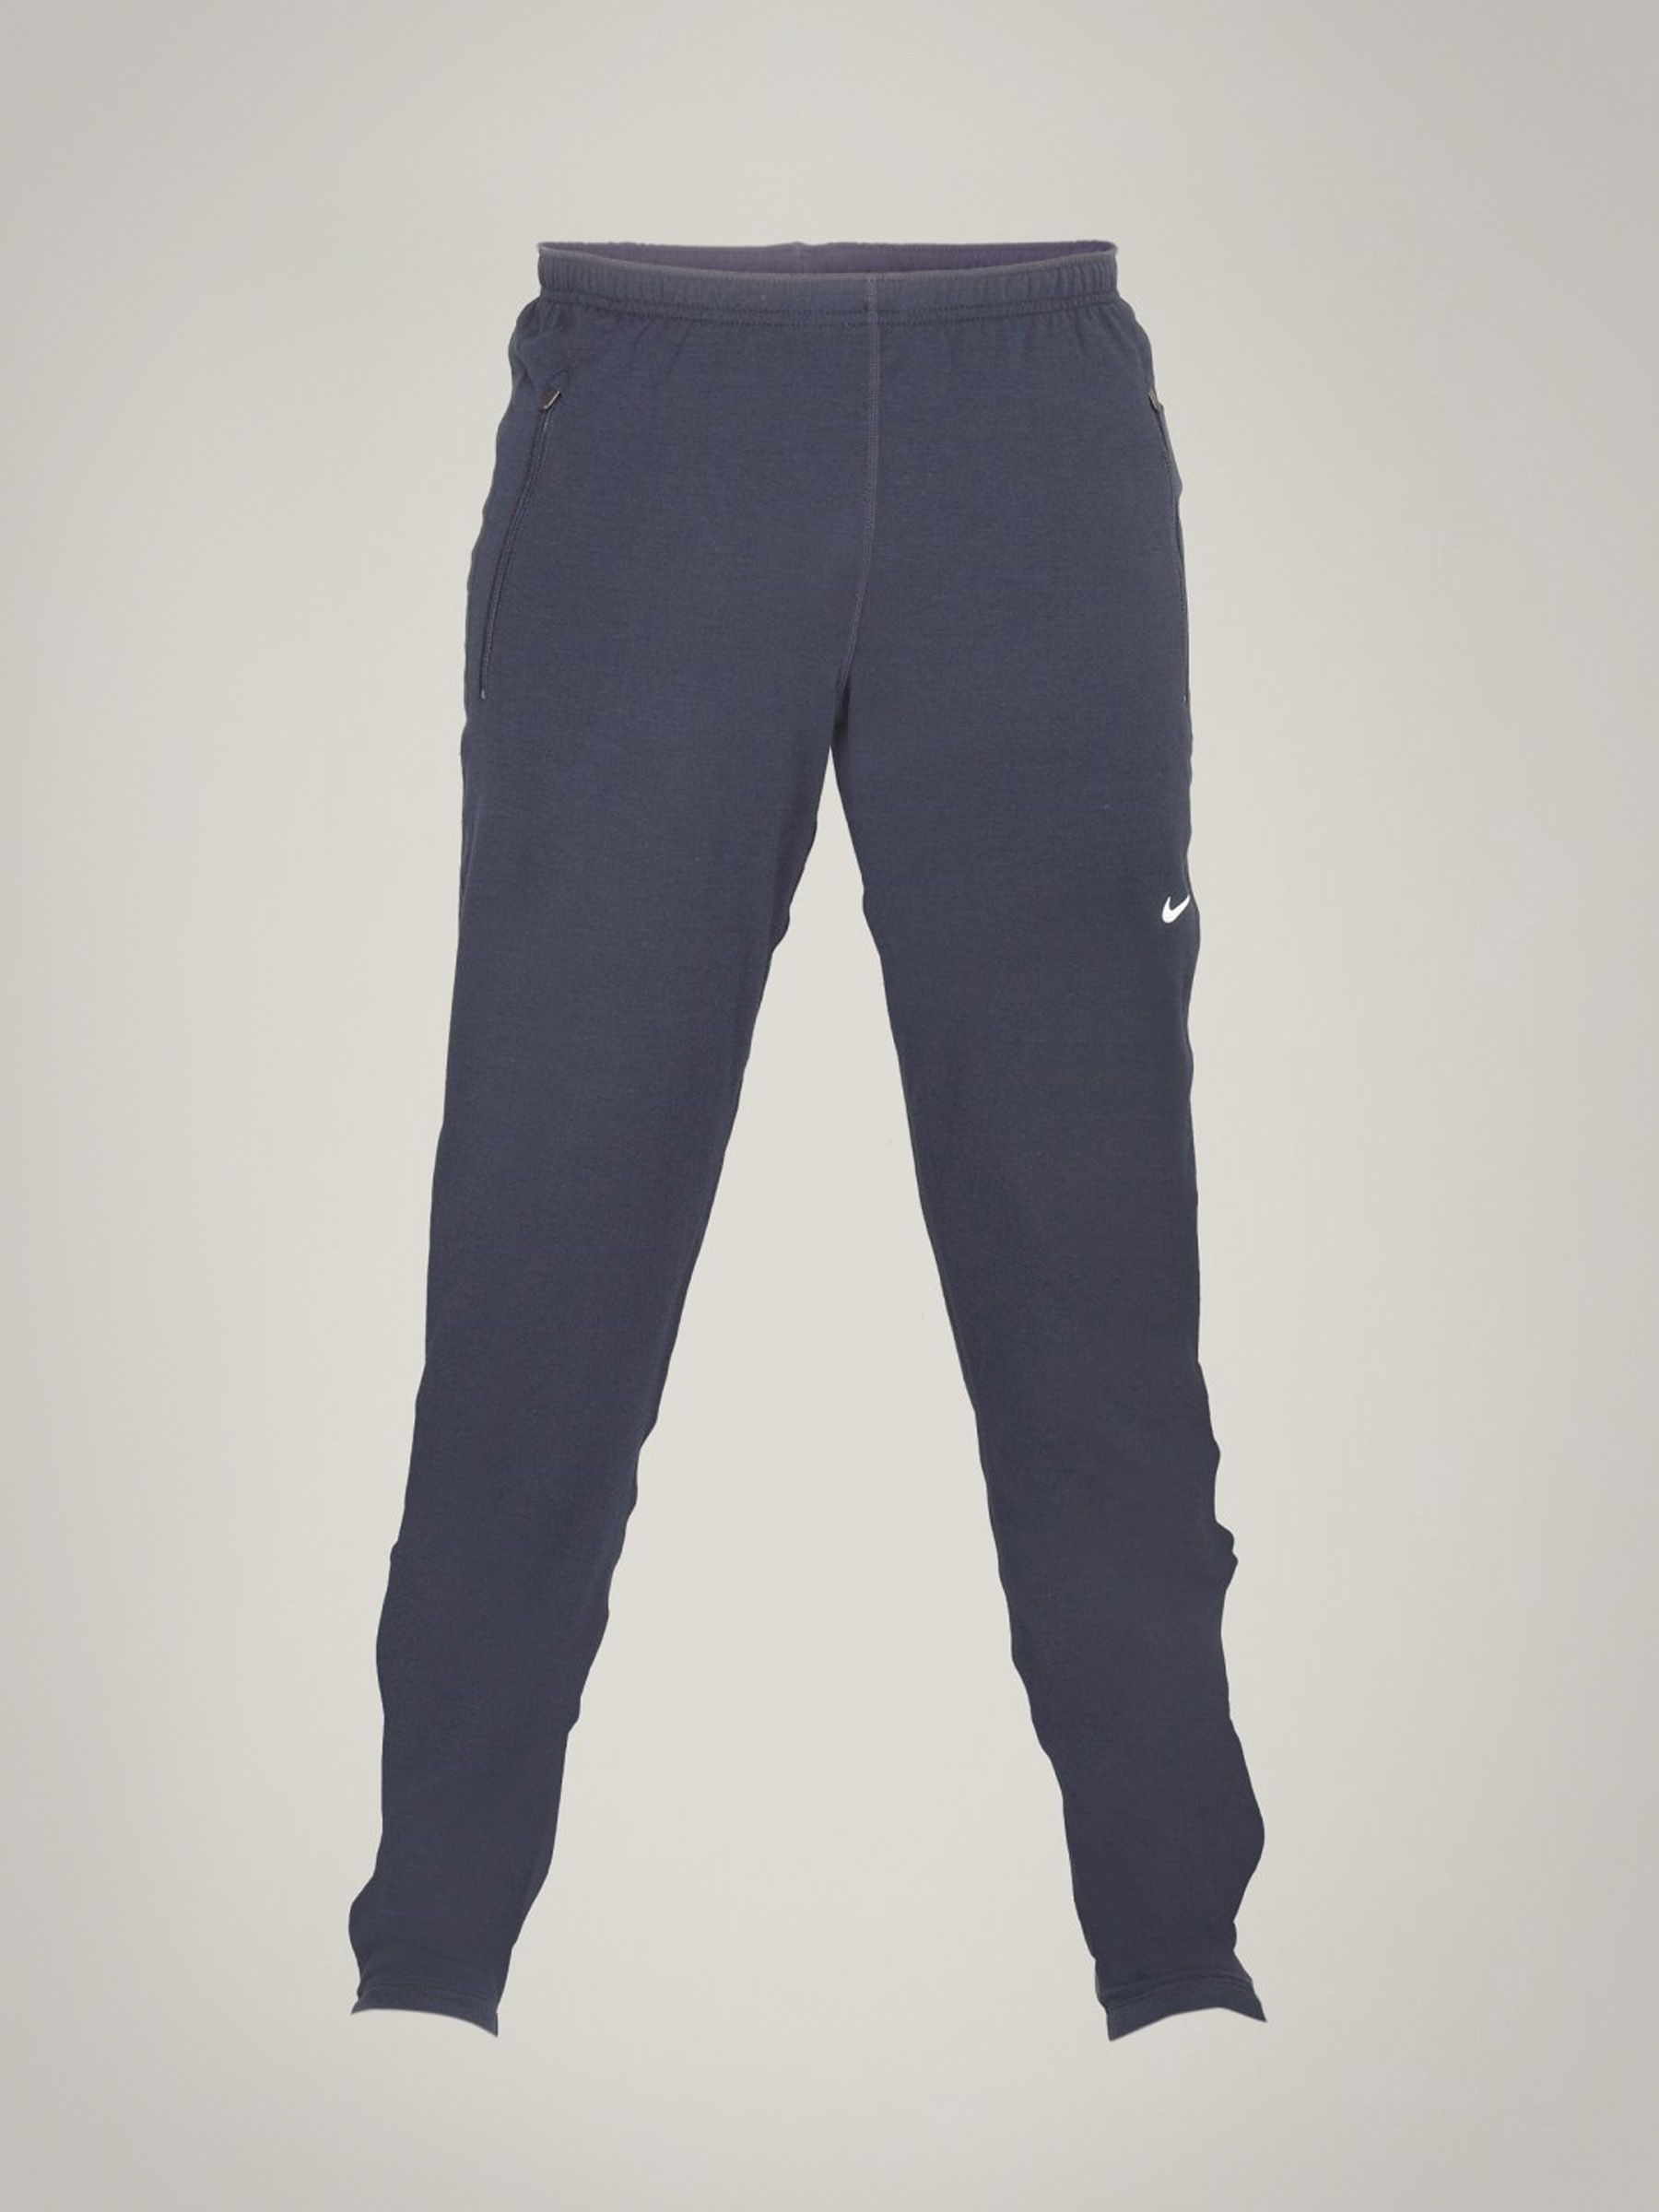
Nike Men's Perfect Navy Blue Track Pant
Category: Apparel / Bottomwear / Track Pants
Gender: Men
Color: Navy Blue
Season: Summer 2011
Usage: Sports